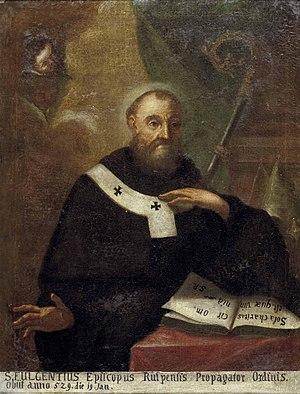
Fulgence de Ruspe fut évêque de la ville de Ruspe, province romaine d'Afrique, aujourd'hui Henchir-Sbia en Tunisie. En Byzacène, il a été canonisé comme saint.